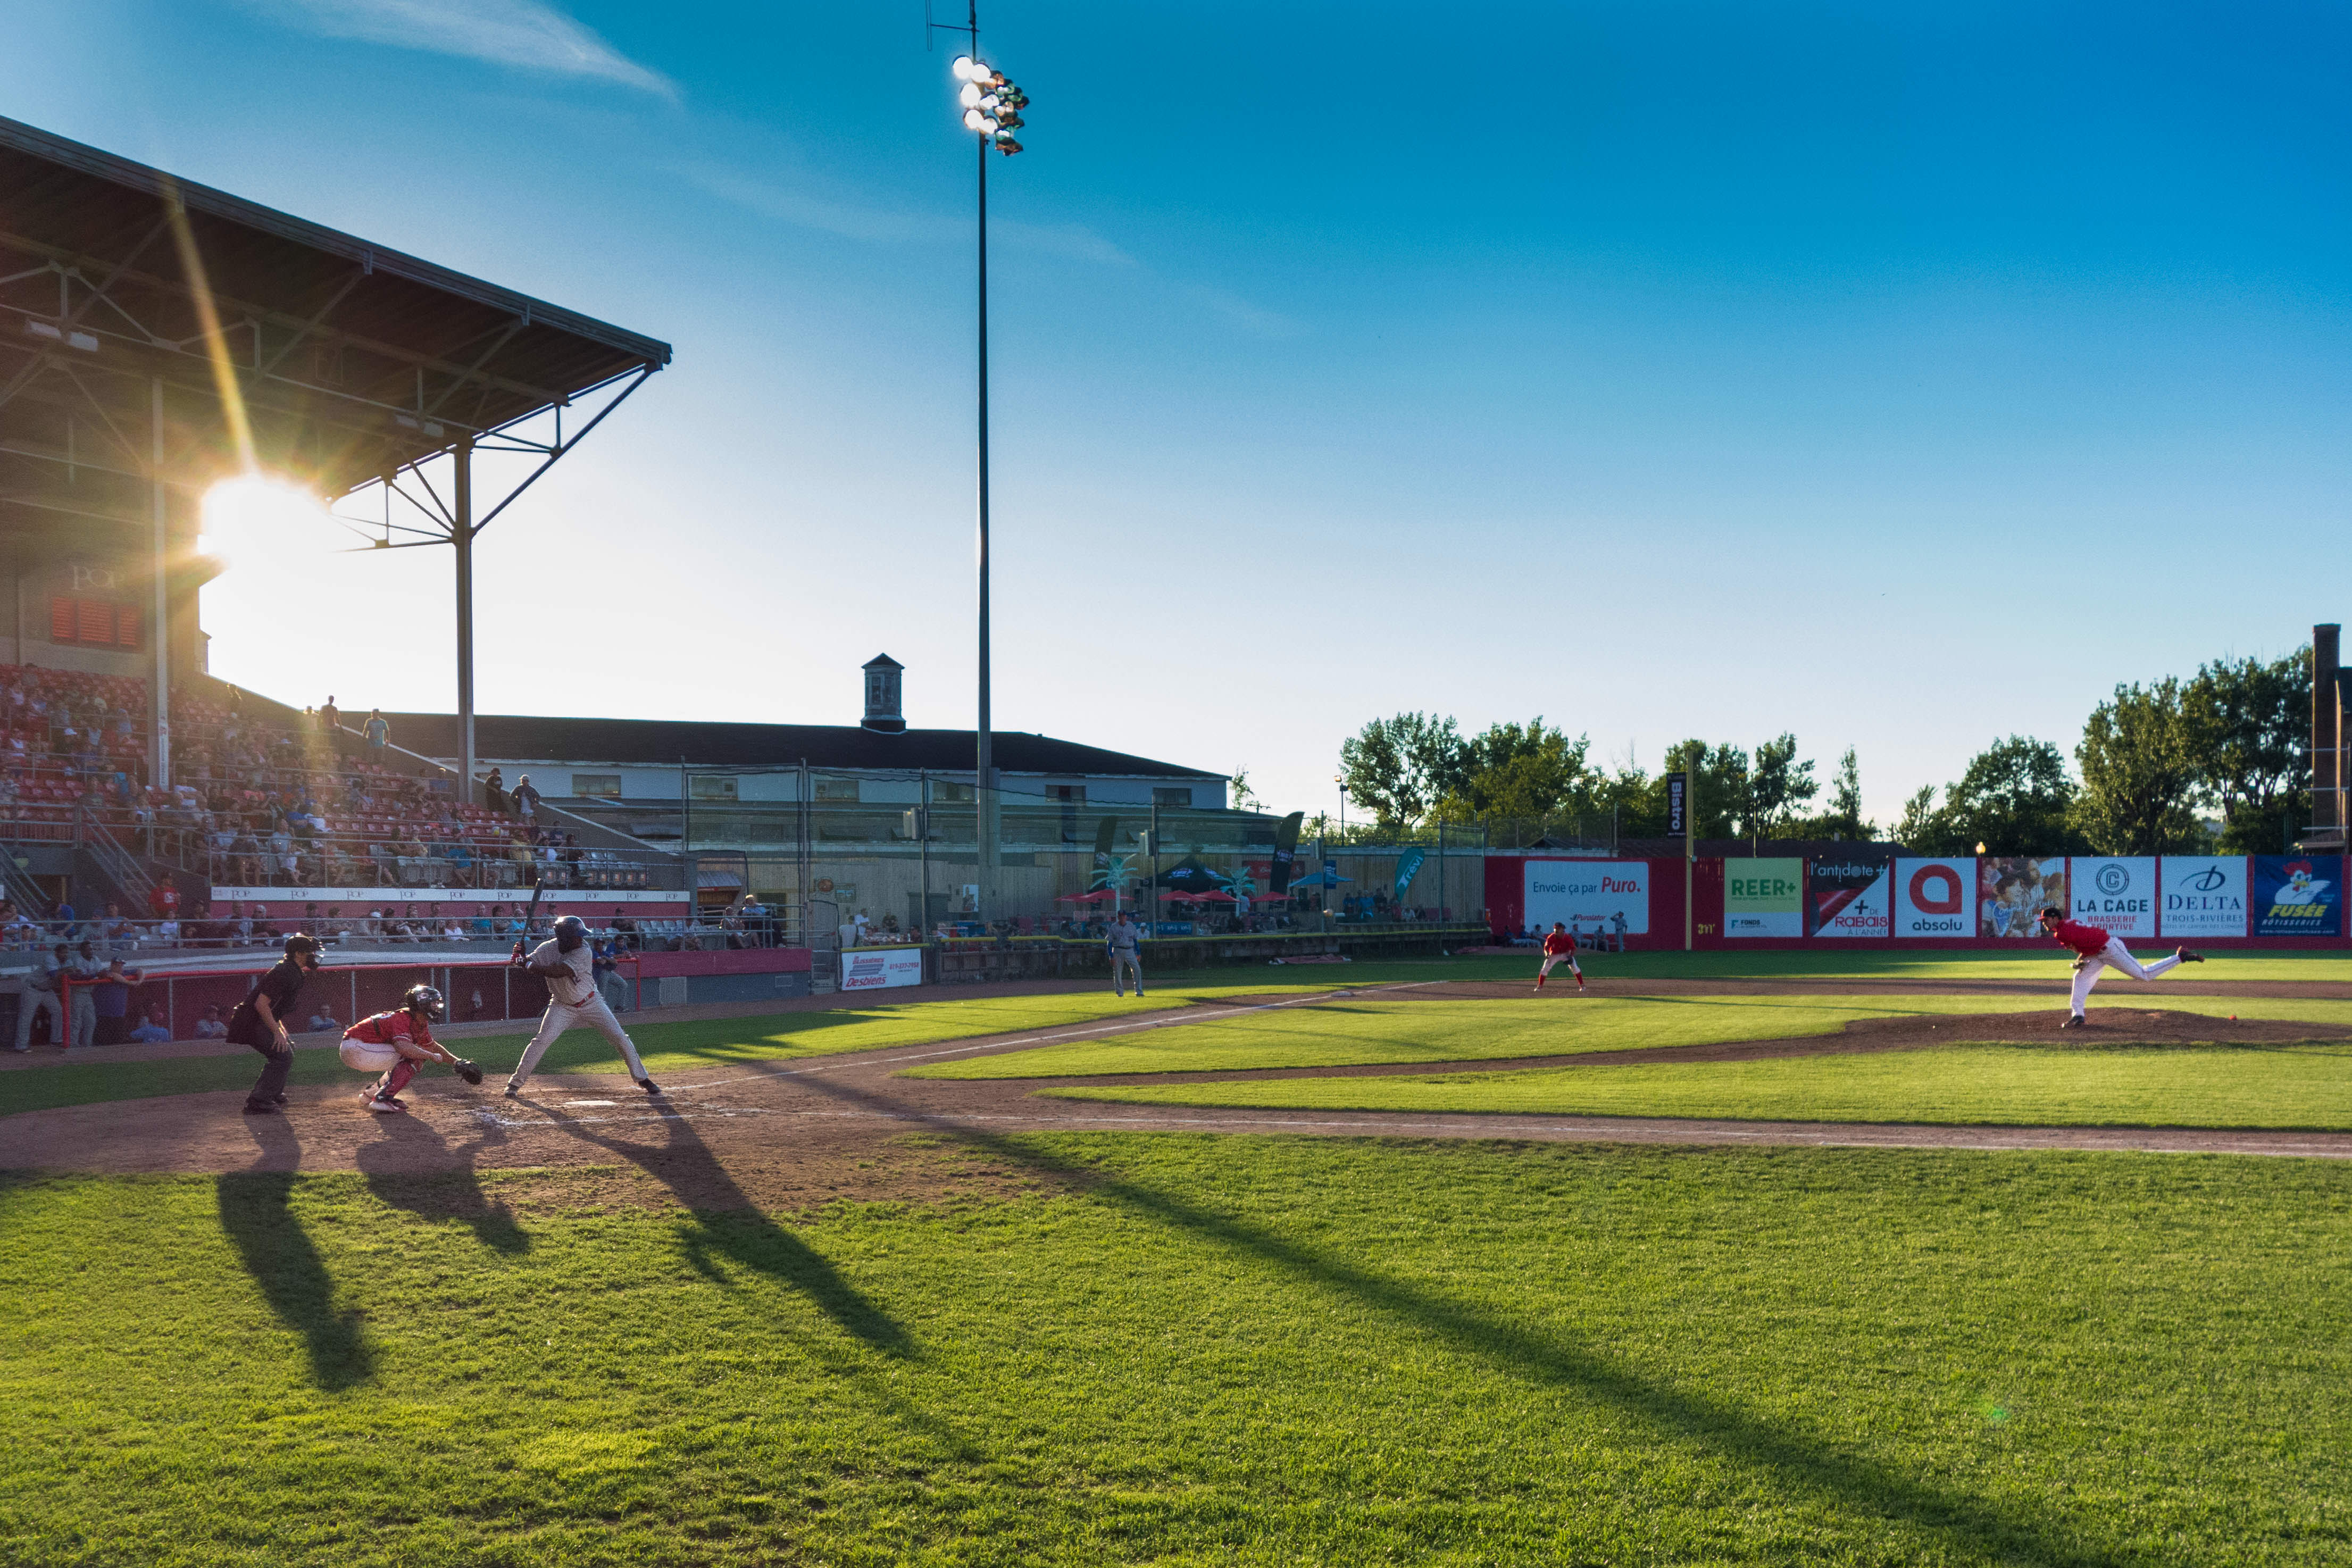
grass, structure, people, sky, baseball, sport, field, soccer, stadium, baseball field, outdoors, arena, sports, playground, match, race track, sport venue, soccer specific stadium